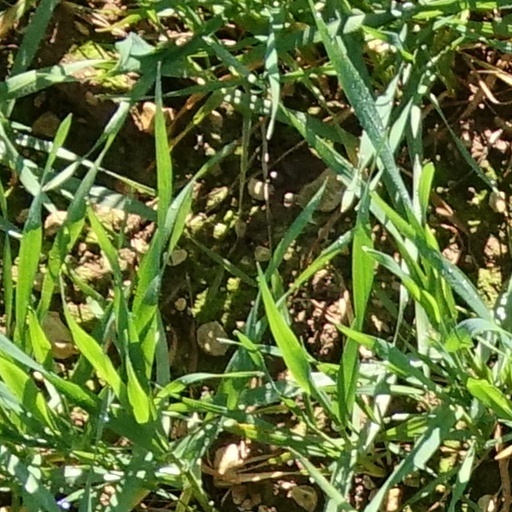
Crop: wheat